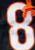
Number: 8